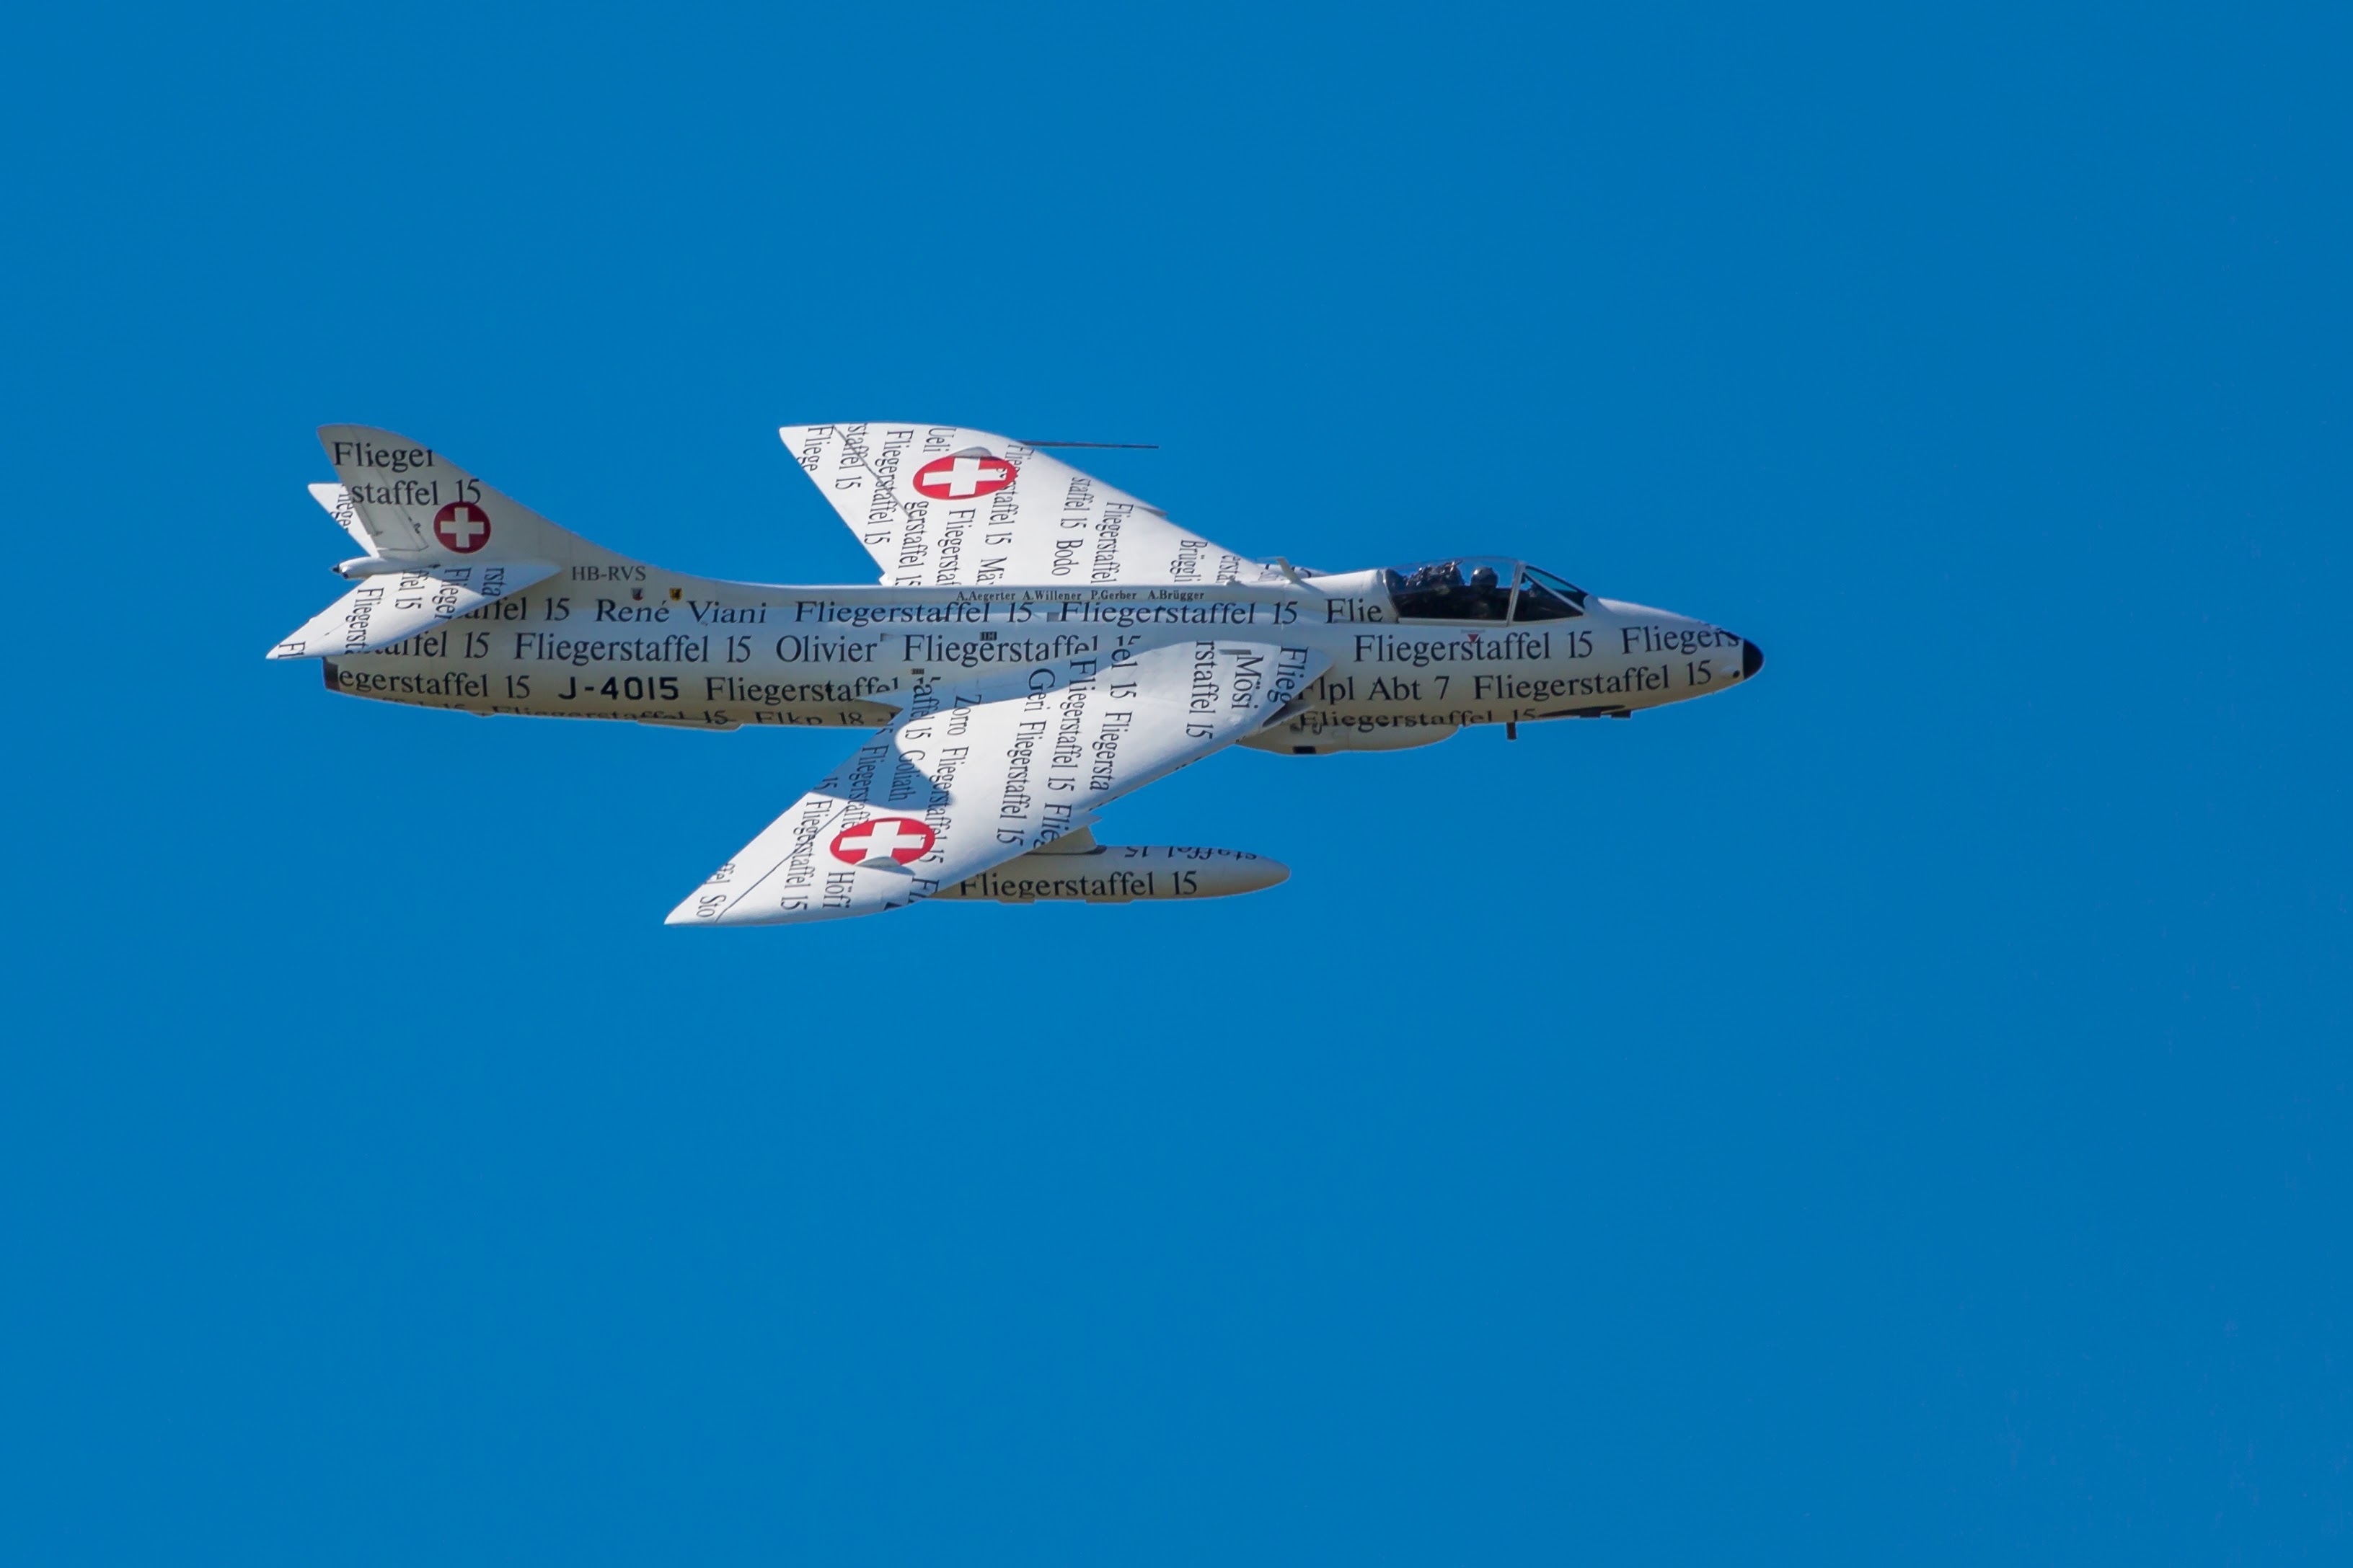
wing, airplane, aircraft, vehicle, airline, aviation, airliner, switzerland, airbus, hunter, hawker, papyrus, air show, air force, jet aircraft, air14, air show air14, payerne, air travel, atmosphere of earth, wide body aircraft